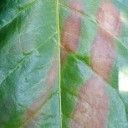
Label: Phoma